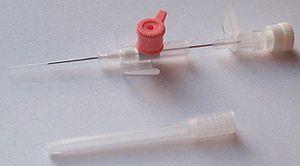
Un cathéter est un dispositif médical consistant en un tube, de largeur et de souplesse variables, et fabriqué en différentes matières selon les modèles ou les usages pour lesquels ils sont destinés. Le cathéter est destiné à être inséré dans la lumière d'une cavité du corps ou d'un vaisseau sanguin et permet le drainage ou la perfusion de liquides, ou encore un accès pour d'autres dispositifs médicaux. La procédure d'insertion d'un cathéter se nomme le cathétérisme. Le cathéter fut inventé par le médecin napolitain Michel Troja.